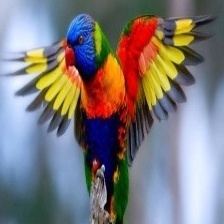
Species: RAINBOW LORIKEET
Scientific name: TRICHOGLOSSUS MOLUCCANUS
ImageNet parent category: lorikeet